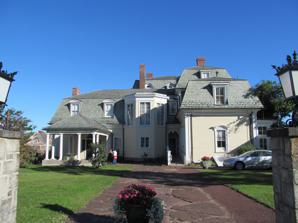
Building: Wistariahurst
Country: United States of America
Year built: 1868
Historic house in Massachusetts, United States Wistariahurst Museum Former name Holyoke Museum of Fine Arts and Natural History Established 1901 (original museum) 1959 (current site) Location Holyoke , Massachusetts Coordinates 42°12′17″N 72°37′4″W / 42.20472°N 72.61778°W / 42.20472; -72.61778 Type Historic house museum Director Megan Seiler Owner City of Holyoke Public transit access Bus: PVTA B23 , R24 (all ) Website wistariahurst.org Wistariahurst U.S. National Register of Historic Places Wistariahurst Show map of Holyoke Show map of Massachusetts Show map of the United States Location 238 Cabot St., Holyoke, Massachusetts Area 2.5 acres (1.0 ha) Built 1868 ( 1868 ) 1874 ( 1874 ) Architect William Fenno Pratt Clarence Sumner Luce Wilson Eyre Architectural style Second Empire NRHP reference No. 73000295 Added to NRHP April 23, 1973 Wistariahurst is a historic house museum and the former estate of the Skinner family, located at 238 Cabot Street in Holyoke, Massachusetts .  It was built in 1868 for William Skinner, the owner of a successful silk spinning and textile business, and is named for the abundant wisteria vines which cascade across its eastern facade. Originally constructed in Williamsburg in 1868, the mansion designed by Northampton architect William Ferro Pratt was moved to Holyoke in 1874, following the devastating flood which swept away the original Skinner mills. Following the death of Belle Skinner , its music room was operated as a private museum from 1930 to 1959, housing the Belle Skinner Collection of Old Musical Instruments , before their donation by the family to Yale University. Since 1959 it has been operated as the Wistariahurst Museum , and is open to the public. The property was listed on the National Register of Historic Places in 1973. Architecture and history Top to bottom: Wistariahurst in Williamsburg after the Mill River Flood of 1874 , and as it appeared in its current location in Holyoke in 1891 Wistariahurst occupies an entire city block in central Holyoke, bounded by Cabot, Beech, Pine, and Hampshire Streets.  The lot is ringed by a low stone retaining wall, which is topped by iron fencing, with entrances on the Beech Street side providing vehicular access to the carriage house and main drive.  The main walkway entrance is on Cabot Street, flanked by marble lions.  The main house is a three-story wood-frame structure, to which a number of additions and alterations have been made over the years.  The main, and oldest, portion of the structure is basically square and topped by a mansard roof .  The wisteria vines were planted around the same time as the estate was moved, and though the house was previously the subject of news articles for its hanging wisteria gardens, the name "Wistariahurst" first appeared in the Springfield Republican in 1904, in a notice for the wedding of Katharine Skinner and Stewart Kilborne. A two-story hall projects from one side, added in 1927, and a single-story addition housing a music room and conservatory were added in 1913.  The interior is lavishly decorated with original period finishes including tooled leather wall finishings in one room, and original wallpaper in another. The mansion comprises 26 rooms, as well as 16 fireplaces. The oldest part of the mansion was built while Skinner lived in the nearby town of Williamsburg , and was moved to Holyoke in 1874 when he relocated his business there after a devastating flood.  Additions were made to the premises in 1913 and 1927.  The buildings and grounds were owned continually by the Skinner family until 1959, when Katharine Skinner Kilborne, the youngest child of William and Sarah Skinner, and her heirs gave Wistariahurst to the City of Holyoke for cultural and educational purposes. Initially considered for demolition by the city for a parking lot for the adjacent high school building at the time, it became the home of the Holyoke Museum of Fine Arts and Natural History, and subsequently a cultural and historic house museum after 1976 when the Library Corporation withdrew its collections. Carriage house Designed by Northampton architect William Ferro Pratt around the same time as the house was removed to Holyoke, the carriage house was constructed circa 1880, and eventually expanded in 1913 to accommodate automobiles. Following the donation of the estate the building was home to the Holyoke Youth Museum which featured a Native American exhibit and the taxidermy collection by Burlingham Schurr , a former curator of Amherst College's zoology collections and curator of the museums prior to its relocation to Wistariahurst when it was known as the Holyoke Museum of Natural History and Art. The building originally was crowned with a large cupola and spire, however by the end of the 1960s this was removed, several windows were filled, and by 1980 the entrance was altered to its present appearance today. Following a period of disuse and deferred maintenance, it was decided around 2005 that the carriage house would be restored to house the archives of Wistariahurst's various collections in a climate-controlled environment. Although a new cupola would remain absent, following $1 million in refurbishments provided by the United Bank Foundation, Massachusetts Cultural Council, and the city, the building was restored largely within its original architectural style and reopened as the archival research center in October 2009. Museum History Predecessor and founding Prior to the donation of the Wistariahurst estate, the museum was originally the Holyoke Museum of Natural History, and later the Holyoke Museum of Fine Arts and Natural History. Its origins were rooted in the meeting of an earlier counterpart, the Holyoke Scientific Club, which first began holding meetings as early as 1886 in William Whiting 's Windsor Hotel and the homes of its 30 or so members, discussing such topics as water engines , the Cowles Syndicate 's process for metal reduction , and developments in the Holyoke Water Power Company among others. The early association largely took interest in subjects related to industrial technologies and early on in its existence the group consulted with one of the directors of the Water Power Company on the idea of opening a school of technology. In 1887 its name was changed to the Holyoke Scientific Association, and on February 17, 1888, it was granted a formal charter. Burlingham Schurr ( top ), the Holyoke Museum's director during its time in Holyoke Public Library, from 1926 until his death in 1951; his daughter Marie Schurr Quirk ( bottom ), museum director at Wistariahurst, 1959-1975, during the Library Corp. era, again from 1976-1984 after the City reopened Wistariahurst The initial mission of the Association was "to awaken and maintain an active interest in the Practical Sciences, and to aid generally in connection with Arts, Agricultural, Manufacturers and Commerce", and its bylaws would introduce the museum, which was to be curated by the city's librarian. When the library opened in 1902, the museum found its first home in the east wing on the second floor, and by that time had acquired the "Sherman Indian Collection" of indigenous stone implements from one of its members, William J Howes. Initially such collections could only be viewed by appointment in the organization's earliest years. In 1926 the museum, then known as the Holyoke Museum of Natural History, hired Burlingham Schurr , who had previously curated the Berkshire Museum and the Worcester Museum of Natural History , as the directing curator. Schurr, a naturalist and taxidermist, would assemble a comprehensive collection of specimens from the Pioneer Valley's flora, fauna, minerals, and fossils, and served in this post until his death in 1951. In 1928 the museum purchased 29 paintings, beginning its art collection, of which William Skinner II was a contributor. And by 1952 the Aldermen passed an order for Mayor William Toepfert to name a committee to provide the museum with a permanent home with regular hours. That same year the museum received a donation of 20,000 beetle, moth, and butterfly specimens with the donation of the Charles M. Barr Memorial Case of Insects, and in 1953 it received Charles Coe Collection of Mexican and South American Items. During the 1950s lecture tours on wildlife and art were held in order to raise funds for a permanent home, along with the sale of Christmas cards for fundraising. Early contributors of funds included Quota Club, Holyoke Women's Club, Holyoke Lions Club, as well as local troops of Boy Scouts and Girl Scouts, and several memorial donations. The former Kenilworth Castle was reportedly one of the sites considered for the museum but was deemed too prohibitively expensive to fit its needs. Finally in June 1959 the Skinner-Kilborne family's Wistariahurst estate was donated to the city for cultural purposes, and subsequently designated as the permanent home of the museum, where in the course of the next several decades it would retool its exhibits gradually around the Skinner's silk industry history and cultural subjects. By the beginning of the 21st century the natural history collections would almost entirely be donated to the University of Massachusetts. Music Room era Detail of portrait of Belle Skinner by Irving Wiles With Belle Skinner's untimely death in 1928, her brothers, Joseph and William, would work to preserve and share the treasures of her estate, including her world-renowned rare instrument collection. While the house remained owned and occupied by the Skinner family for three more decades, according to the United States Office of Education , in 1930 the Music Room housing the Belle Skinner Collection of Old Instruments was established as a museum open to the public. Its hours were described in 1937 through at least 1946 as being limited to 2:30 to 5pm on Fridays, or otherwise by appointment, with tickets sold at the Skinner Silk Mill offices of 208 Appleton Street, and admission limited to 6 to 8 people at a time. From 1930 to 1933, it was maintained by Nils J. Ericsson, a pupil of Arnold Dolmetsch who worked at Boston's Chickering & Sons before becoming curator in 1923, assisted Dolmetsch with his restoration of many of Belle Skinner's instruments, and compiled much of the notes that went into the collection's official 1933 catalog. Though fond of Miss Skinner, Dolmetsch himself was a critic of the collection during its cataloguing in that time, claiming some pieces such as the clavicytherium purported to belong to Pope Gregory XIII were obvious forgeries, though being careful to note others were indeed authentic, writing to William Skinner II that he believed the most valuable possession of the collection was the 1610 hammerklavier (Skinner #85/Yale 4988.1960), an early example of piano preceding Bartolomeo Cristofori 's by nearing a century. Ultimately Dolmetsch's name would barely grace the pages of the catalog, and in the midst of cataloging the instruments of the collection, Ericsson died suddenly on February 17, 1933, as a result of an operation at Springfield Hospital. Following his death, his work was assumed by one of his protégées, Fanny Reed Hammond, a musician, musical arranger, and wife of the noted organist William Churchill Hammond . Left to right: Bruce Simonds, Professor of Music and former Dean of the Yale School of Music , plays the clavichord in 1955, during the first public recording of the Belle Skinner Collection; the Wistariahurst Music Room in 1933, with several of the collection's instruments shown She would remain curator of the collection until its move to Yale University in July 1959. For the three decades that the music room was open, Wistariahurst would host many social clubs, colleges, and musicians, including Serge Koussevitzky , director and conductor of the Boston Symphony Orchestra , who described it as "a collection of superlatives". Hammond would also give the occasional recital on the instruments to various groups, such as the Sunderland Woman's Club. Among other notable pieces in this collection was a spinet built by Pascal Taskin for Marie Antoinette , a virginal made for Nell Gwyn , one of the only surviving examples of keyboards from Carolean England , and a Yuan dynasty era guqin bearing the signature of noted Chinese poet and musician Zhao Mengfu . In the mid-1950s, one of the Skinner heirs, Elizabeth Kilborne Hudnut, made strides to render the collection's treasures more accessible to the public. In 1955 she would invite a group of musicians from Vox Records to make the first public recordings of the collection, including Bruce T. Simonds, a former dean of the Yale School of music. The resulting album was a two disc collection called Spotlight on Keyboard , featuring the instruments as well as other collections, as part of a broader series illustrating the evolution of musical instruments across the centuries. Though the effort to capture the qualities of these historic instruments was praised by music critics, the release was also panned by some, including one reviewer in Gramophone who lamented “unfortunately the recording techniques used are so poor that the net result is an often unacceptable sound”. Though this would be the only Wistariahurst album on a record label, in 1958 and early 1959, Elizabeth would commission private pressings of two more albums, narrated by Mrs. Hammond, which offered a history of the collection as well as explanations of the stories of each recorded instrument. By this time however, despite Elizabeth's efforts, the two other heirs of the collection, Robert Stewart Kilborne, and William Skinner Kilborne, no longer had interest in maintaining it. In May 1959, after several months of discussing the donation of the Wistariahurst estate to the City of Holyoke, the heirs were approached by Sibyl Marcuse [ de ] , who had recently become director of Yale's fledgling instrument collection, a 1900 donation by New England Steinway dealer Morris Steinert. Struggling to find a permanent home for a collection deemed unimportant by administrators, she sought to add to the collection to a degree that it would be so impressive as to warrant its own space. Ultimately it was agreed that the two nephews, Yale alumni, would donate their stake in the collection to the university, while the remaining stake, that of Elizabeth, was purchased for $47,000 (approximately $416,000 in 2020 USD), with funds raised by the Friends of Music at Yale. The Wistariahurst estate was donated to the City in-full the following month, and by the end of July 1959, the last of the rare instruments had been moved to Yale's campus in New Haven , becoming in-effect, the first major acquisition of the Yale Collection of Musical Instruments , establishing it as a world-renowned repository of musical instruments. With the sale of the Skinner Mills two years later in 1961, the Skinner family marked the end of a century of working and living in Holyoke. Library corporation era Mayor William Taupier presenting Mary E. Preiss a certificate of commendation for her work in getting Wistariahurst on the National Register of Historic Places , 1973 When the entirety of Wistariahurst was first opened to the public in 1959 as a museum, it was operated by the Holyoke Public Library Corporation which, despite its name, is a private organization. As early as 1939 the corporation had sought to use the space for its collections, as well as incorporating those of Belle Skinner. The group and its director, Mary Preiss, would successfully get the Wistariahurst estate on the National Register of Historic Places in 1973, and during this period its collections of natural history specimens, art, and artifacts were prominently featured in the halls of the house, as well as a number of notable exhibitions, including an example of Claude Monet 's Houses of Parliament , loaned from the Metropolitan Museum of Art in 1968. This period of the museum's history would come to an end however in June 1975. Shortly before his resignation, Mayor William Taupier demanded the private Library Corporation relinquish control of the Wistariahurst estate to the city's Historical Commission, in return for public funding. Agreeing to the terms, the Library would also remove its collections as well, leading the city to file suit against the corporation to determine what parts of this collection were private property and which belonged to the city. Unfortunately, in the years following a 1989 multimillion-dollar budget shortfall, the Library Corporation would sell more than 80 paintings in 1991 and 1992 to private collectors, some originally gifts of their artists. This collection, once housed in Wistariahurst in the mid-20th century held British, Irish, and American Impressionist paintings, including examples by Holyoke local William Chadwick , William Merritt Chase , Frederic Edwin Church , F. O. C. Darley , Francis Day , Frank Duveneck , John Joseph Enneking , Edward Gay , Mauritz de Haas , Howard Russell Butler , Joseph Goodhue Chandler , Eastman Johnson , Régis François Gignoux , Charles P. Gruppé , Hugh Bolton Jones , Alfred Jacob Miller , Edward Moran , John George Brown , N. C. Wyeth , Maitland Armstrong , Ivan Olinsky , Thomas Gainsborough , Arthur Fitzwilliam Tait , John Henry Twachtman . With the absence of the Library Corporation's collections, for a brief time after the estate reopened in the late 1970s, it would house a volleyball exhibit, a rough predecessor of the Volleyball Hall of Fame . The museum briefly faced the prospect of closure when in 1982 the city council passed a tentative budget calling for the complete removal of its budget, prompting a preservation campaign by concerned citizens. Fortunately this budget was later invalidated by the state revenue office, as the full membership of the council had not been present during said votes. Visiting today Wistariahurst Museum today provides a view into the lives and tastes of the two generations of the Skinner family that lived in it. The museum features original leather wall coverings, columns, elaborate woodwork and an interesting tale of how two generations perceived and used the house very differently. The museum's permanent collection includes decorative arts; paintings and prints, textiles, and a rich manuscript collection of family and local papers. The museum offers a variety of programs and events, including workshops, concerts, lectures, and demonstrations. The museum is also available for private rental and group tours, and its grounds are rented out to weddings and other social functions. The museum hosts annual events like its Annual Plant Sale, which raises money toward maintaining the estate's gardens, as well as events for students like "Immigration Experience". The day-long workshop brings in elementary school students from surrounding communities to learn about the lives of immigrants across different ethnicities and classes as they entered the United States via Ellis Island , including millworkers, as well as the Skinner family themselves, as William Skinner himself had immigrated from England. Through the University of Massachusetts Amherst and support from the National Endowment for the Humanities , the museum has in recent years previously offered a 1 credit graduate history workshop for school teachers, covering women's history in the city, and the use of primary sources to develop classroom curricula. Working with the Holyoke Public Library, the museum has also been instrumental in archiving histories of minority communities, including the National Endowment for the Humanities-funded, Nuestros Senderos , collecting stories, photographs, and primary sources for Holyoke Puerto Rican history, as well as supporting Black Holyoke , a project by Erika Slocumb, and funded by Mass Humanities , archiving accounts of Holyoke's Black community history. Archive collections In addition to seasonal exhibits, gallery shows, and programming with partner institutions, the museum also maintains numerous items found in its permanent collections. Beginning with content donated by the Skinner family, in the decades since the museum's founding it has received multiple donations of material related to the culture and industry of the city. Ref # Name Years Description MS 101 Skinner Family Collection 1864-1980 211 boxes; primarily of material dating between 1860 and 1960 concerning Skinner Family and their silk business MS 201 Holyoke Collection 1794–Present 200 boxes; multifaceted collection containing items related to culture, industry, government, clubs, education, transportation and media 2011.1.2 Carlos Vega Collection of Latino History in Holyoke 1948-1980 43 boxes; organizational records of Nueva Esperanza, social, political, and cultural Latino experience in Holyoke L2011.028 Holyoke City Hall Collection 1859-1976 104 volumes; ledger records, including mortgage records, tax liens, and legal notices 2012.019 Magoon Collection of Papermaking History 1870-2008 8 boxes + equipment; donated by David Magoon, founder of University Products, contains Am. Writing , Parsons , Chemical, Newton, and Whiting Paper ephemera 2016.010 Holyoke Canoe Club Collection 1888-1993 15 boxes; by-laws, financials, postcards, and ephemera relating to the Holyoke Canoe Club in Smith's Ferry TEXTILES.001 Textile Collection 1830-1970 157 boxes; clothing, linens, accessories. Includes Skinner family clothing and others either made by Skinner or worn by residents. Holyoke Postcard Collection 1876-1990 3 boxes; Approximately 1,900 postcards featuring landmarks and natural landscapes Natural History Collection 1927-1951 Burlingham Schurr's taxidermy primarily donated to UMass Amherst Natural History Collection, "Frog Circus" still kept William Cobbett Skinner Journals 1876, 1888 Donated by Elizabeth Kilborne Hudnut in 1989, contains journal entries for William Skinner's first-born son at ages, 19 & 31 Gallery The estate and gardens of Wistariahurst, with the carriage house visible at the left The easterly facade of the house, with its eponymous wisteria hanging gardens The Sleeping Lion, one of two marble lions by Cabot Street, purchased in Rome by Sarah Skinner, they are based on the lions of the Tomb of Pope Clement XIII . The Alert Lion Remnants of the Tea Garden, a garden which previously contained a Japanese pavilion in the early 20th century View of Oyster Bay (1908), by Louis Tiffany ; named for Tiffany's locale, the piece actually evokes wisteria of the estate. Commissioned by William Skinner, and overseen by Belle, it was for the family's townhouse at 36 E. 38th Street, New York City. Today on display at The Met . See also Belle Skinner Joseph Allen Skinner Museum William Skinner and Sons National Register of Historic Places listings in Hampden County, Massachusetts Notes